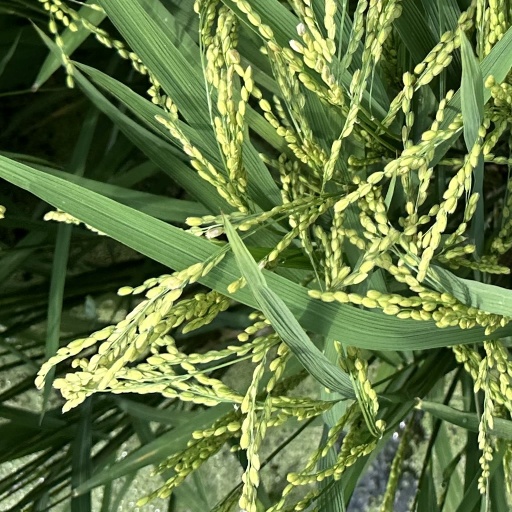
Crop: rice